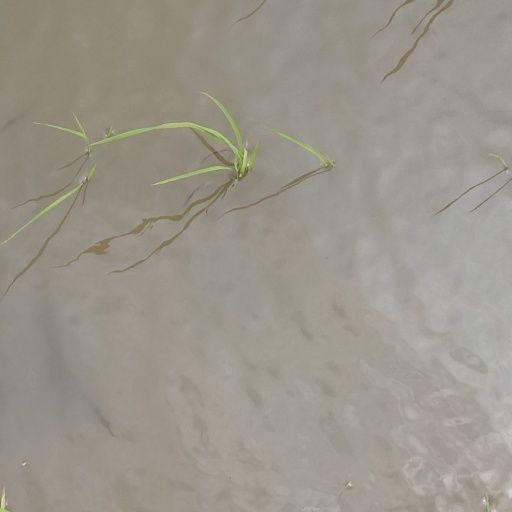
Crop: rice